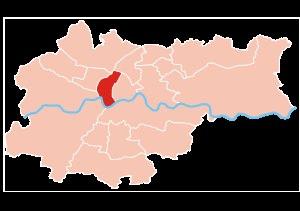
La ville de Cracovie est divisée en 18 quartiers administratifs, chacun avec un degré d'autonomie vis-à-vis du gouvernement municipal.